Uncle Tom's Cabin

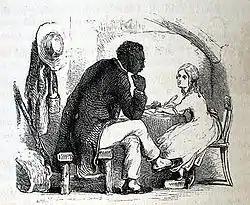
An illustration of Tom and Eva by Hammatt Billings for the 1853 deluxe edition of "Uncle Tom's Cabin"

The book opens with a Kentucky farmer named Arthur Shelby facing the loss of his farm because of debts. Even though he and his wife Emily Shelby believe that they have a benevolent relationship with their slaves, Shelby decides to raise the needed funds by selling two of them—Uncle Tom, a middle-aged man with a wife and children, and Harry, the son of Emily Shelby's maid Eliza—to Mr. Haley, a coarse slave trader. Emily Shelby is averse to this idea because she had promised her maid that her child would never be sold; Emily's son, George Shelby, hates to see Tom go because he sees the man as his friend and mentor.